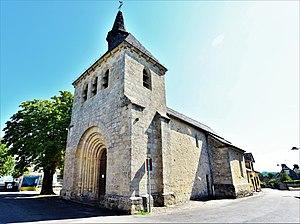
Chanteix, l'église, Corrèze, France.
Chanteix est une commune française située dans le département de la Corrèze en région Nouvelle-Aquitaine. Ses habitants sont appelés les Chanteixois et les Chanteixoises.
Cet article recense les monuments historiques de la Corrèze, en France.